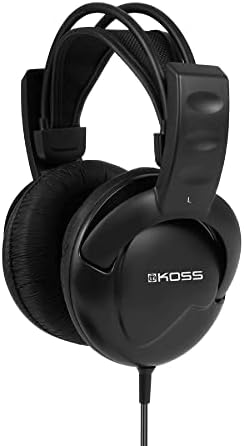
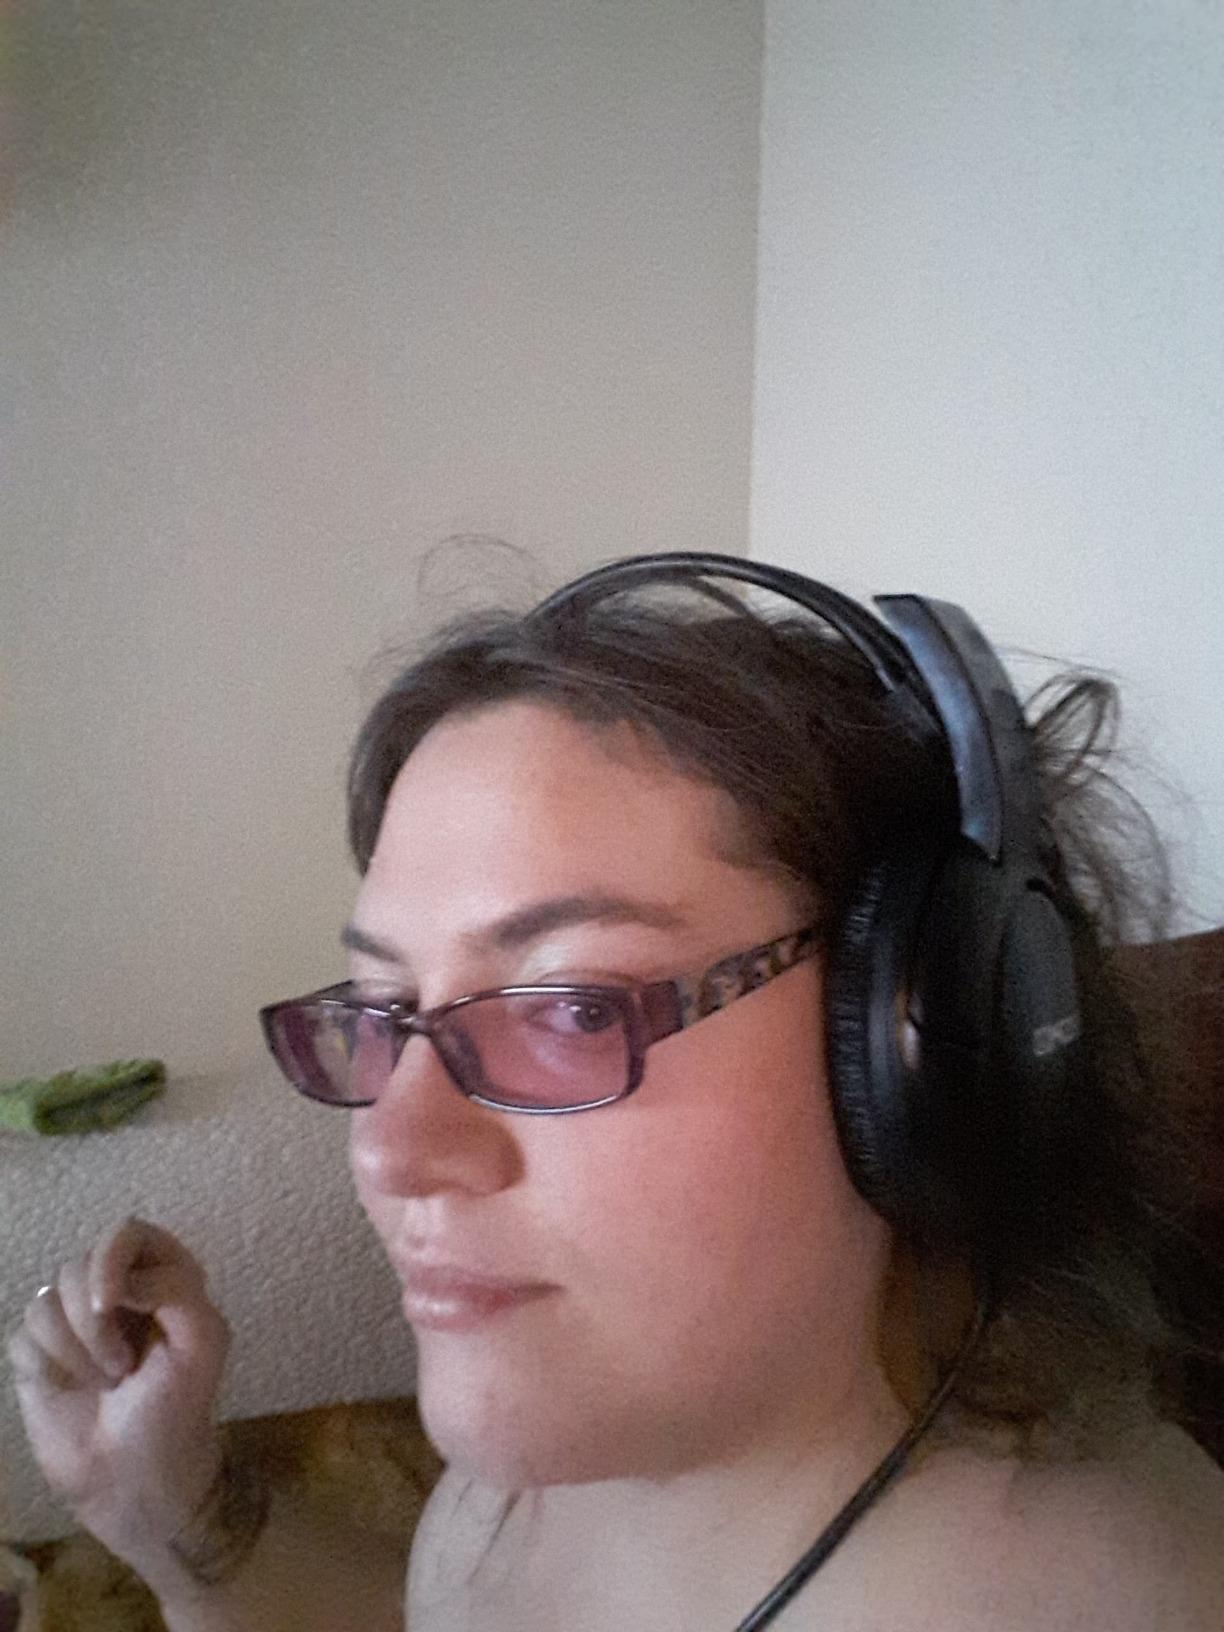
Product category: headphones
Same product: yes